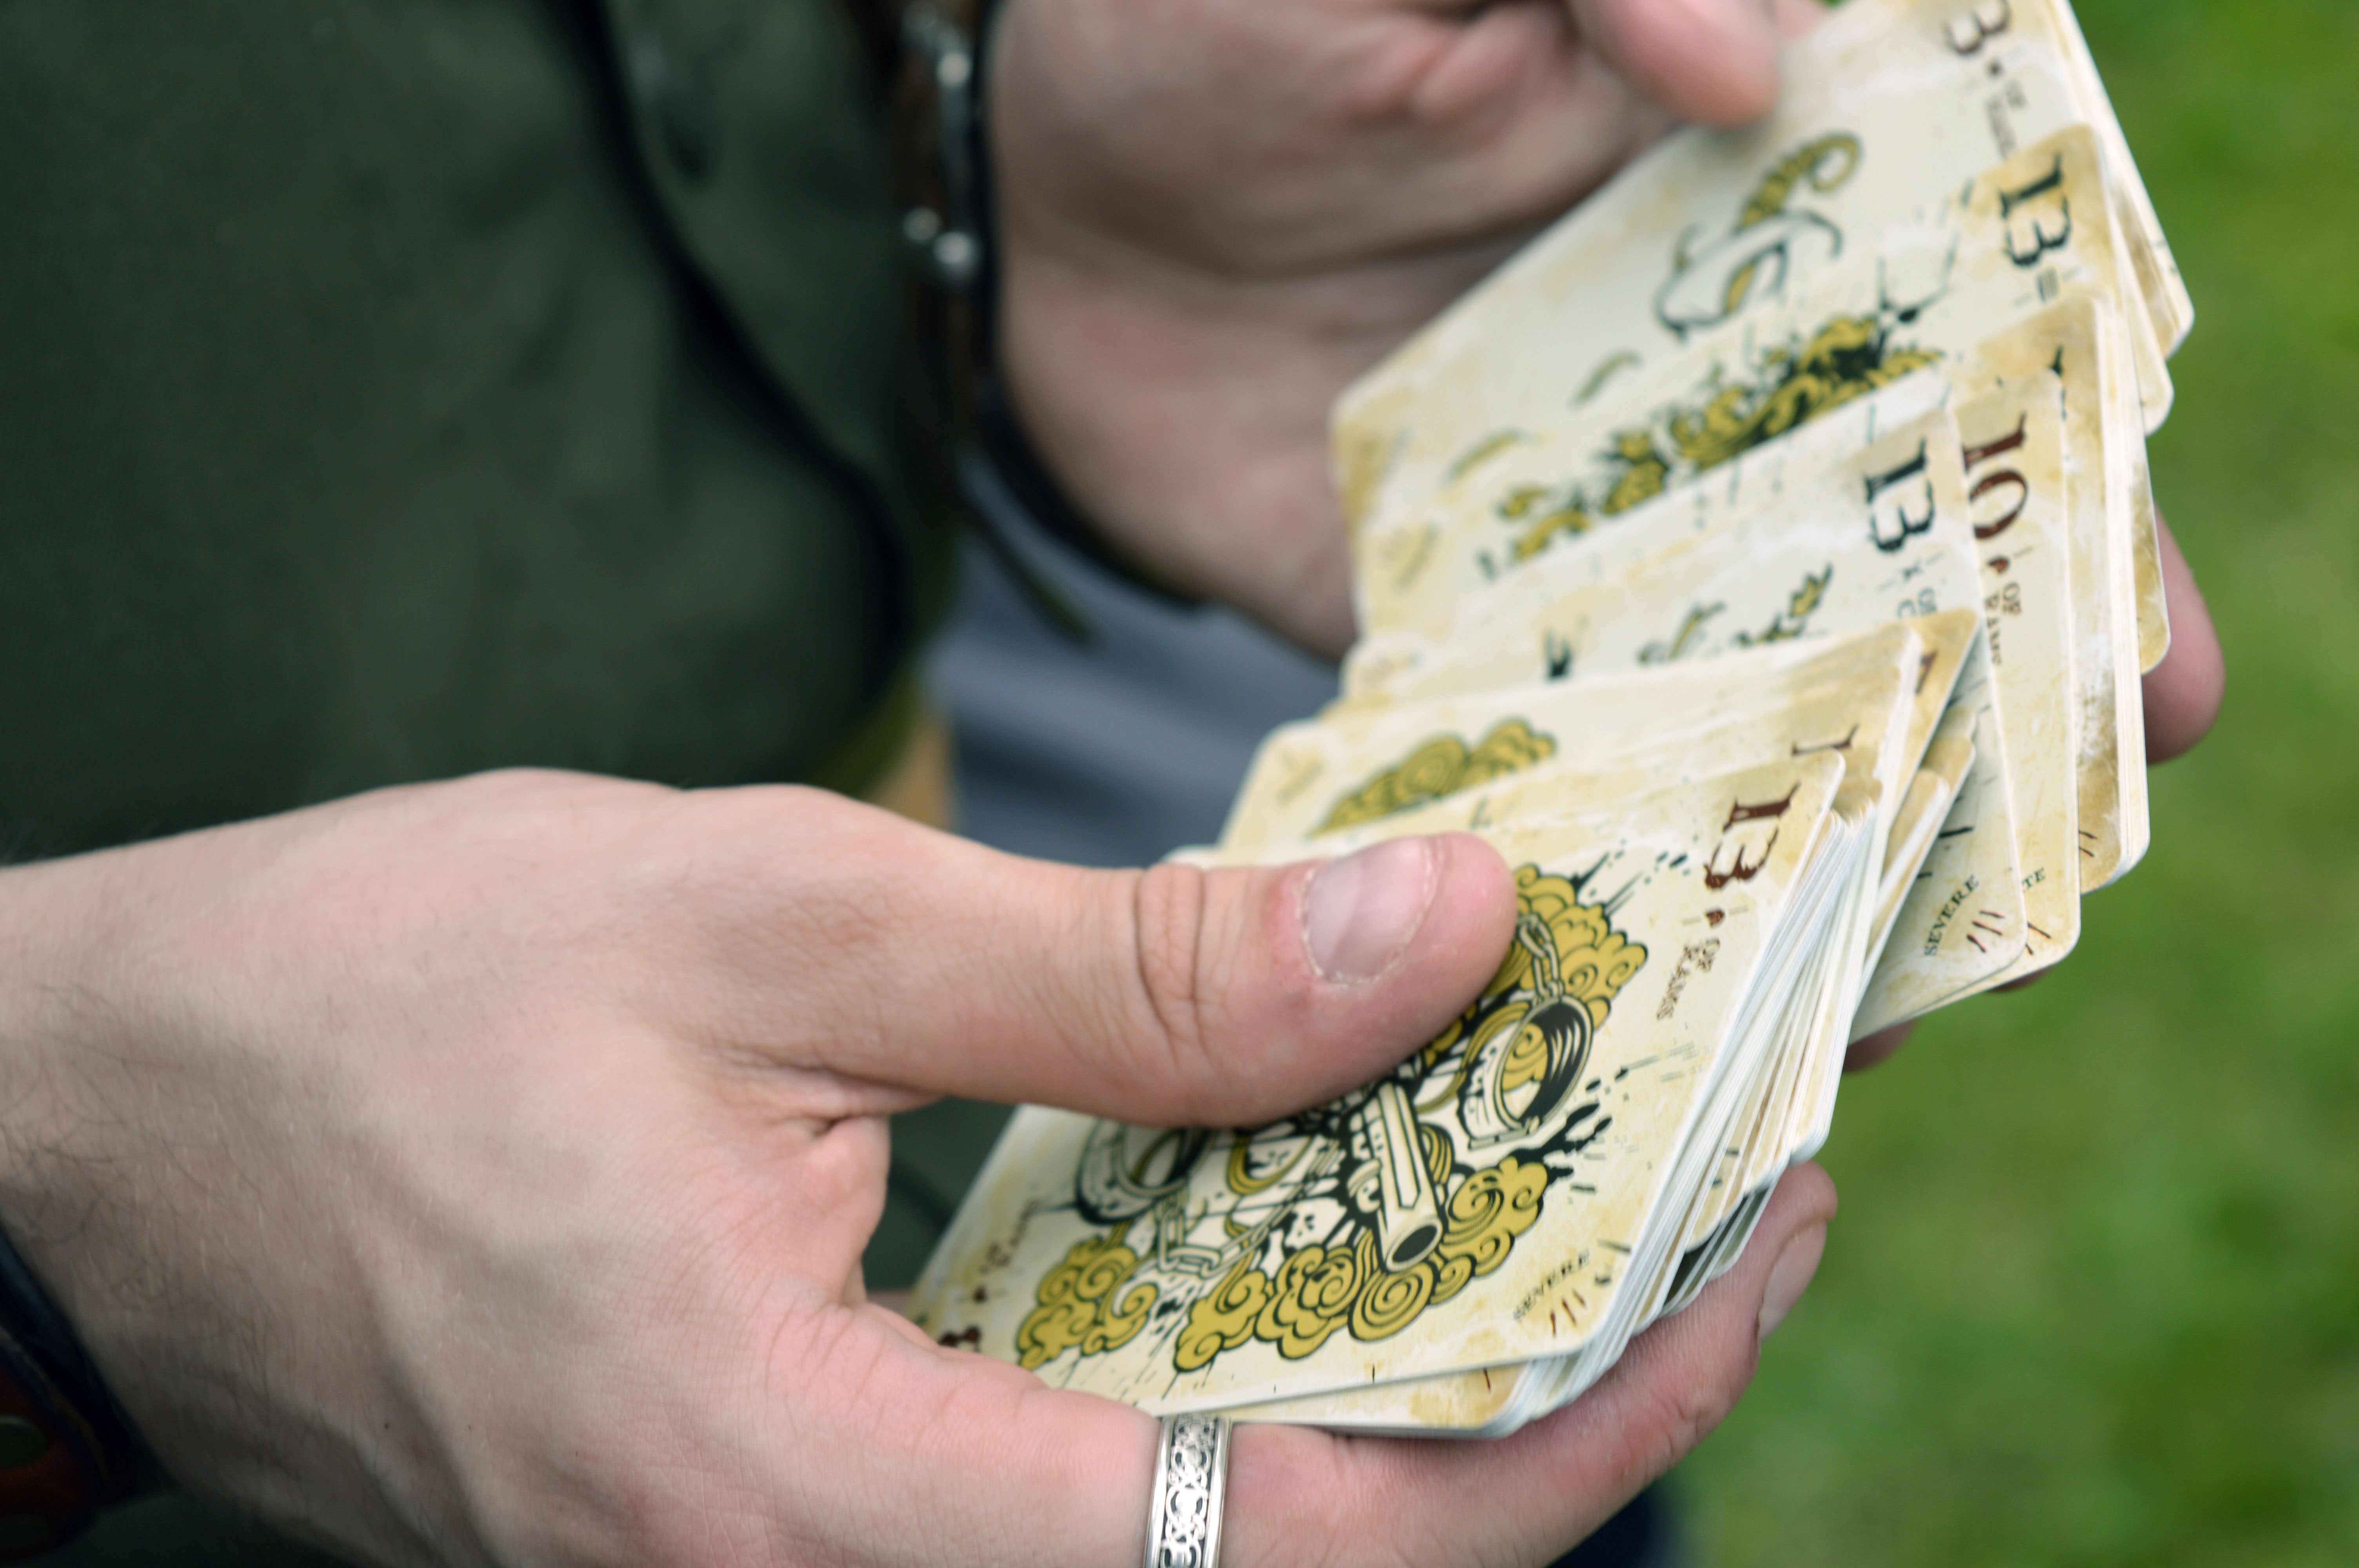
hand, deck, spring, green, money, player, cards, passion, hobby, card game, sense, malifaux